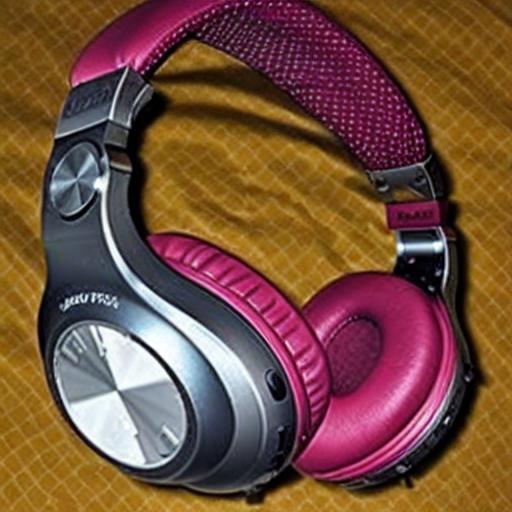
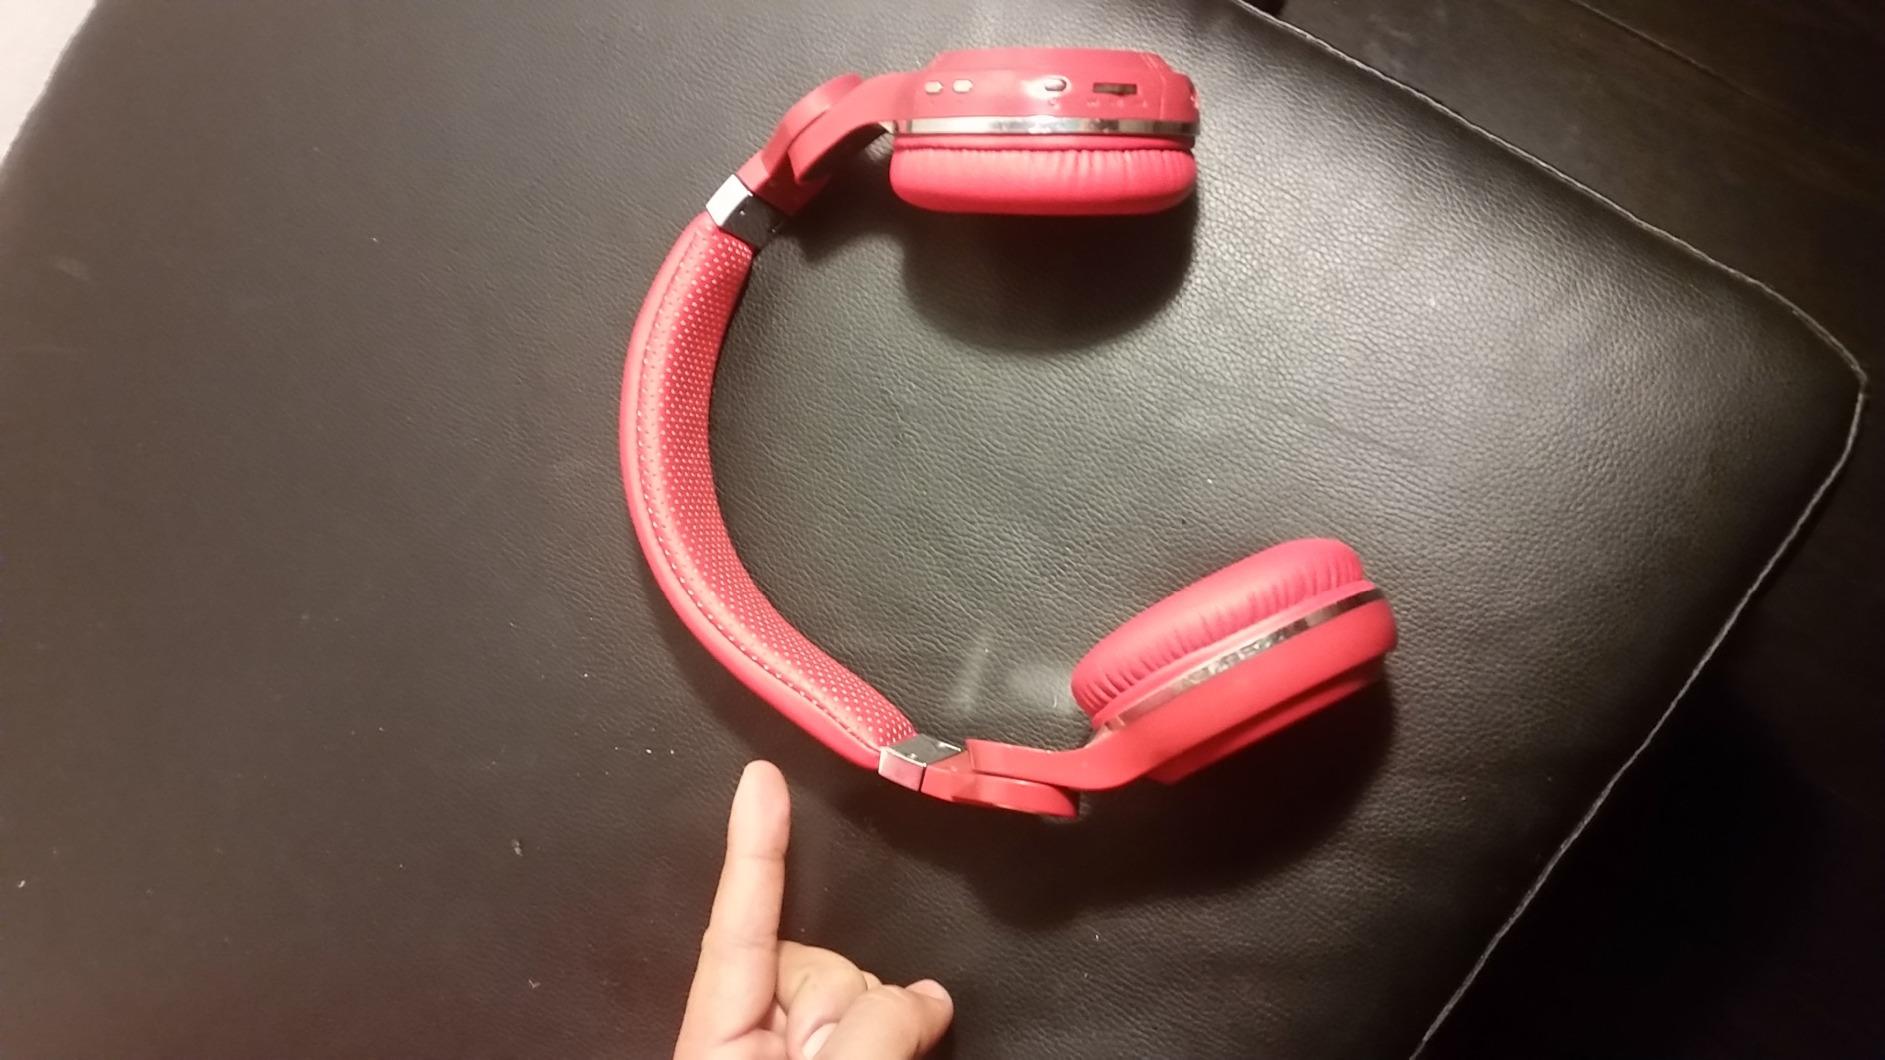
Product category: headphones
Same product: no